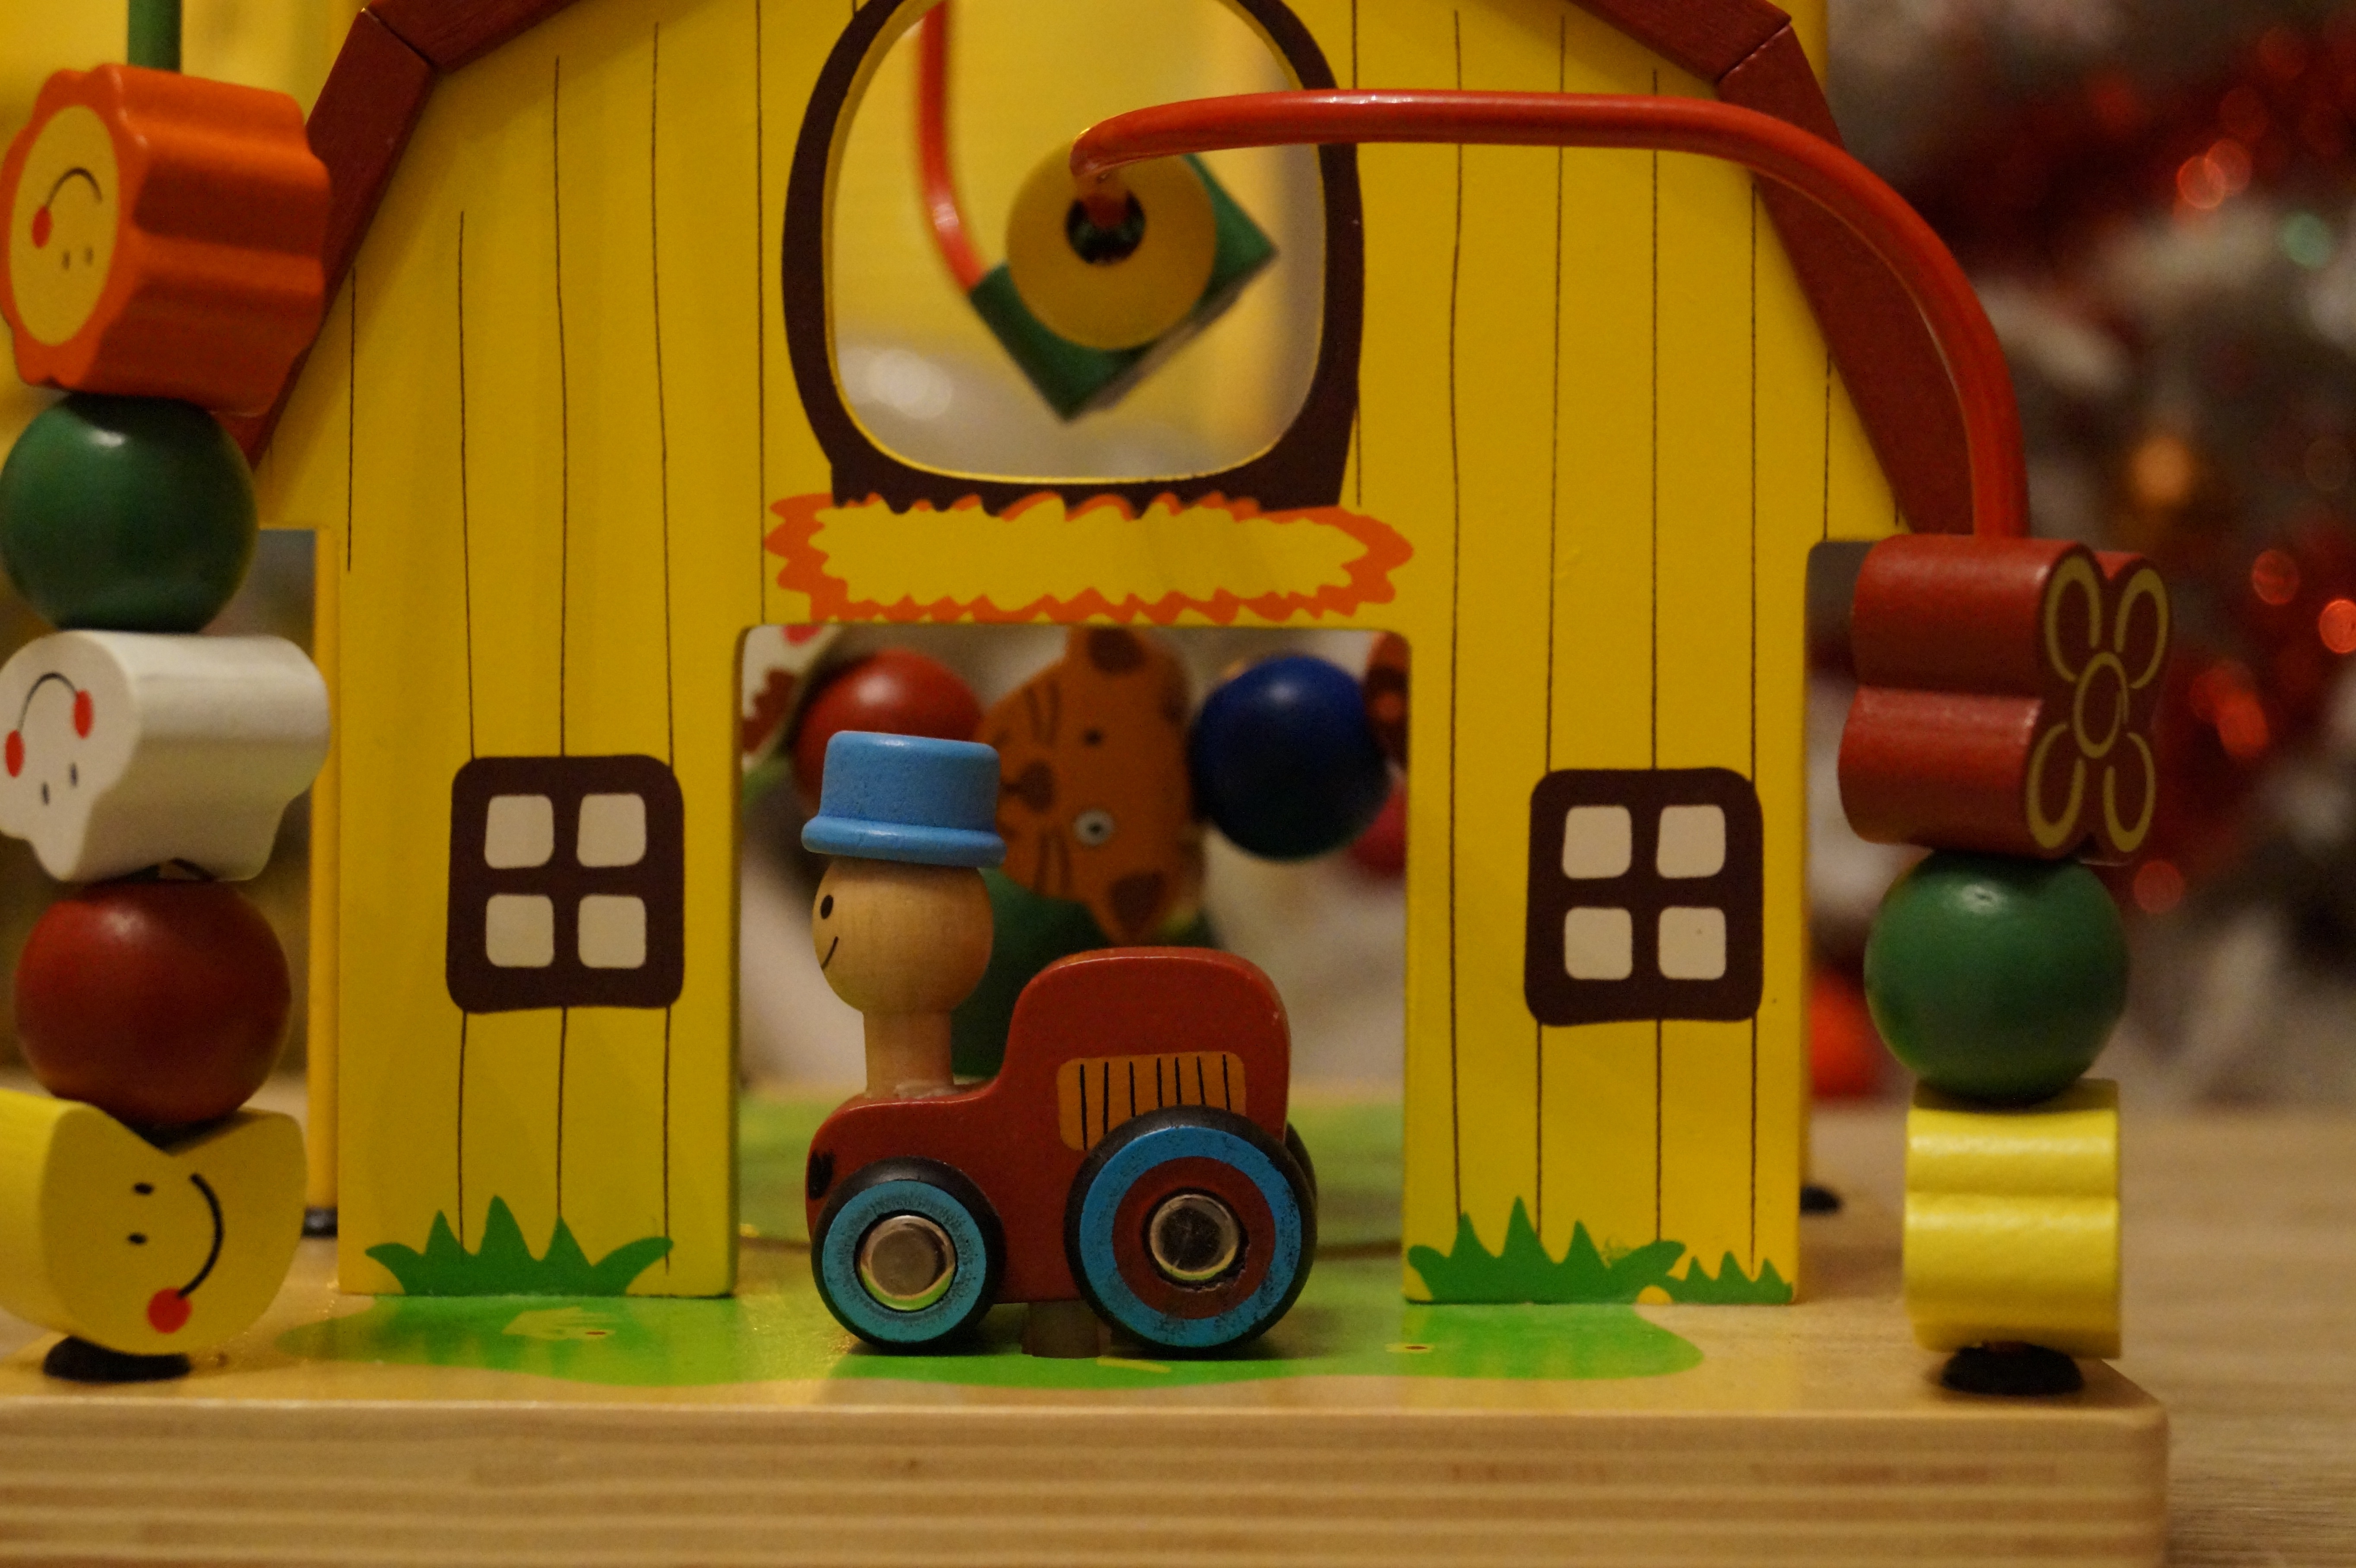
wood, play, color, yellow, toy, games